91st Punjabis (Light Infantry)

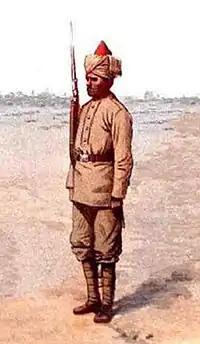

During the war, the 91st Punjabis suffered 443 casualties including 185 killed. In 1918, they raised a second battalion which served in Egypt after the war. It was disbanded in 1921.